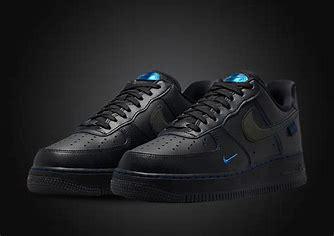
Brand: Nike
Model: Air Force 1